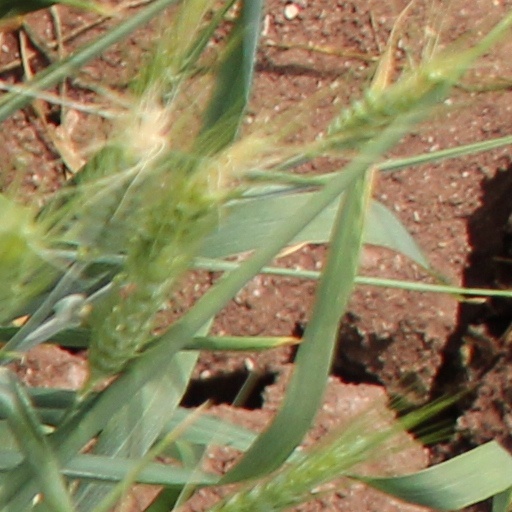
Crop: wheat